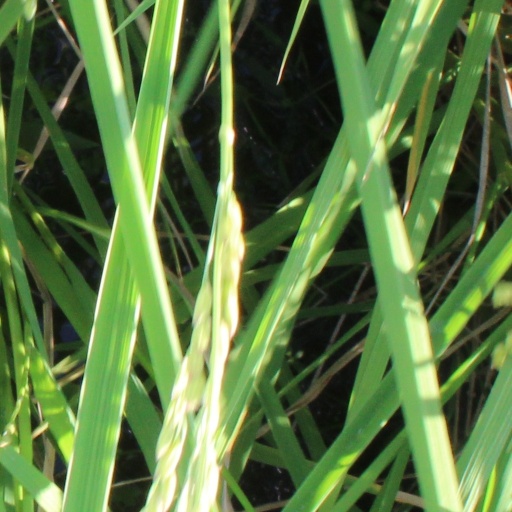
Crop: rice